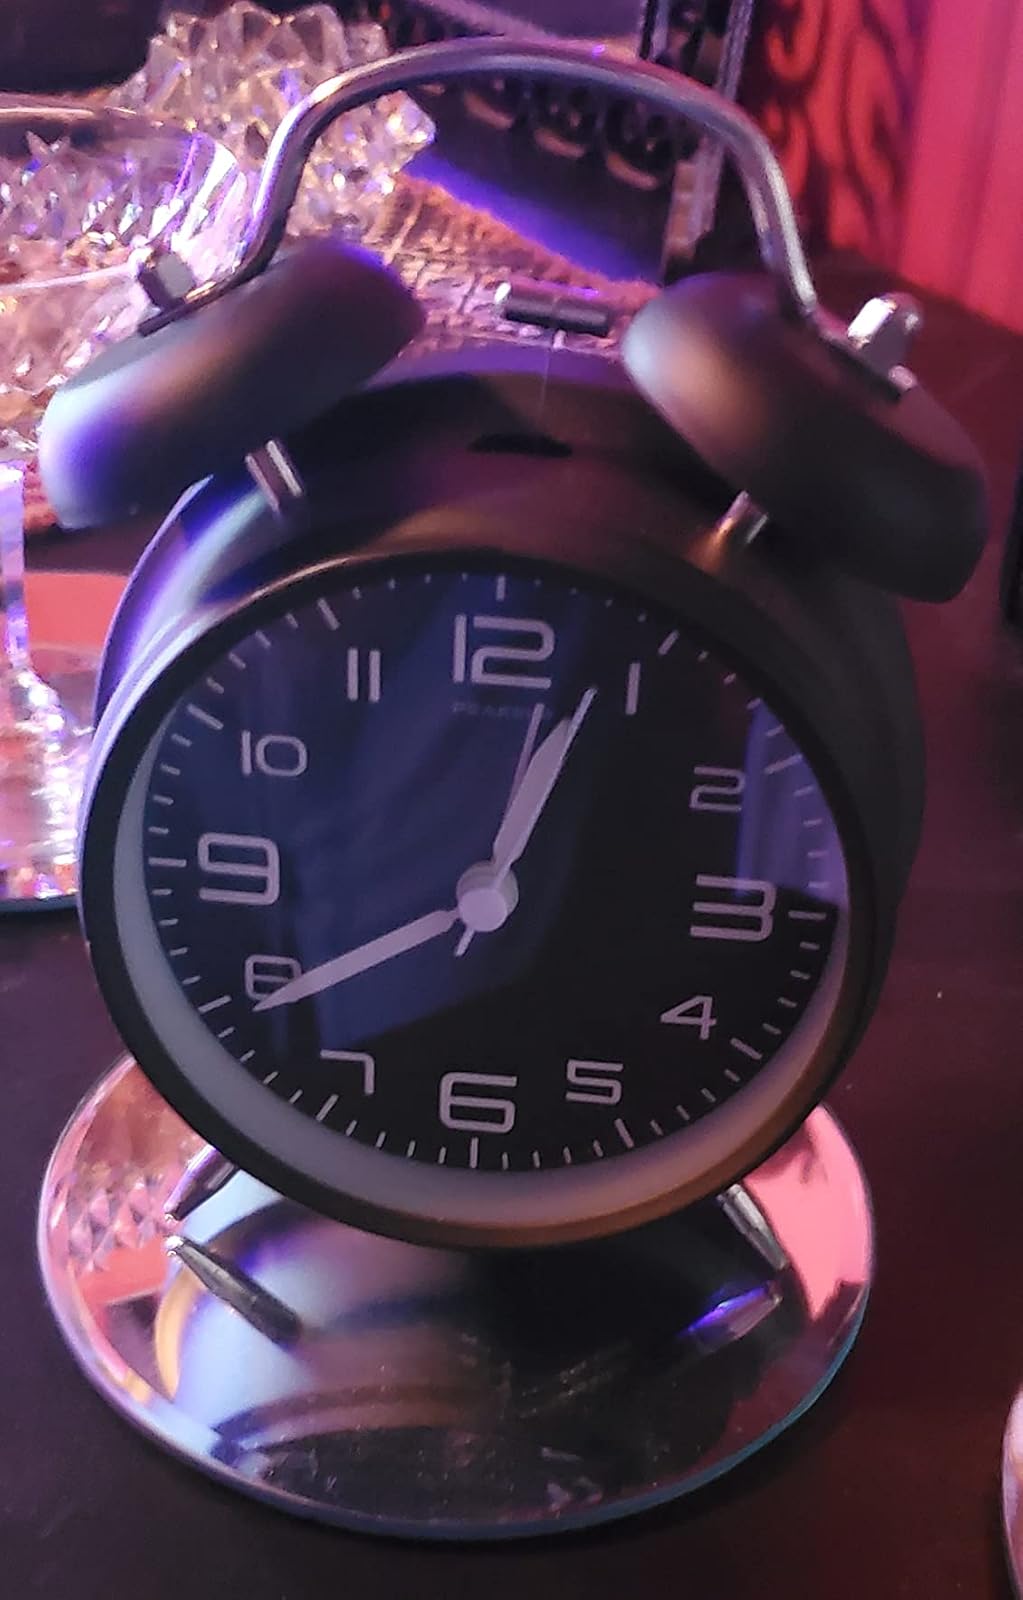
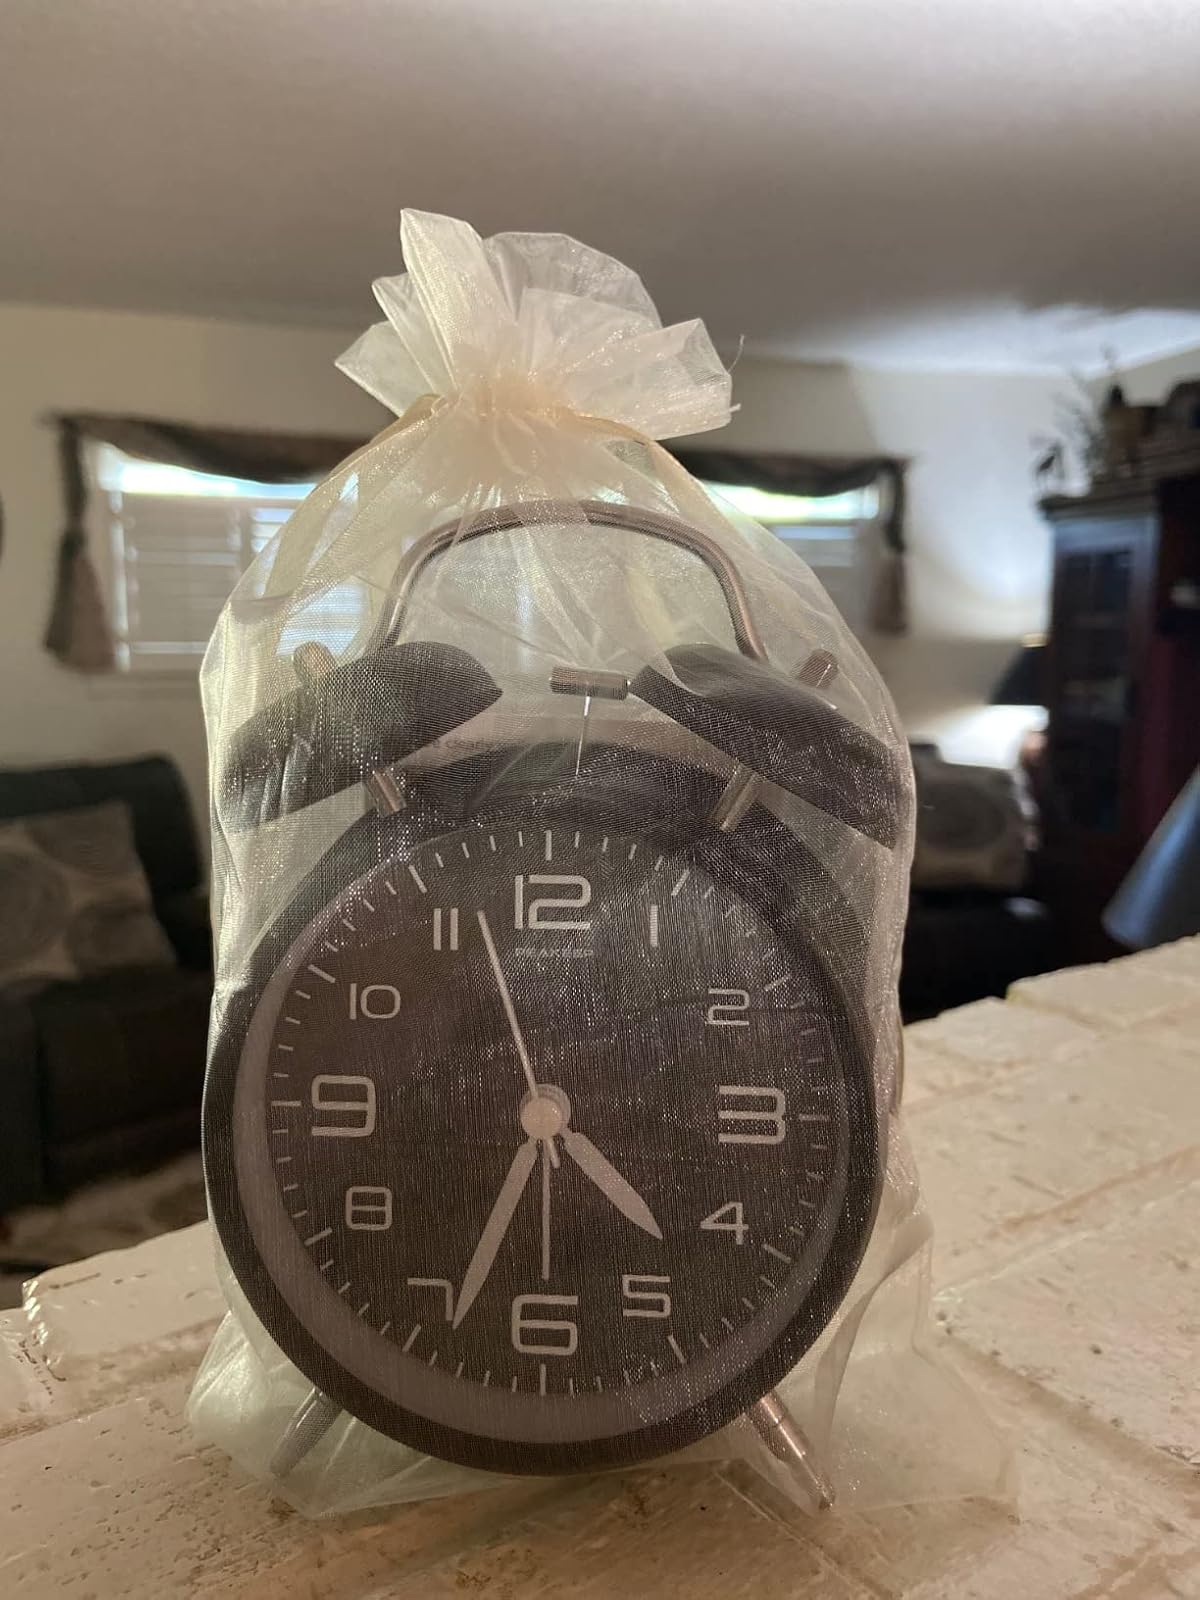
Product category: clock
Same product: yes